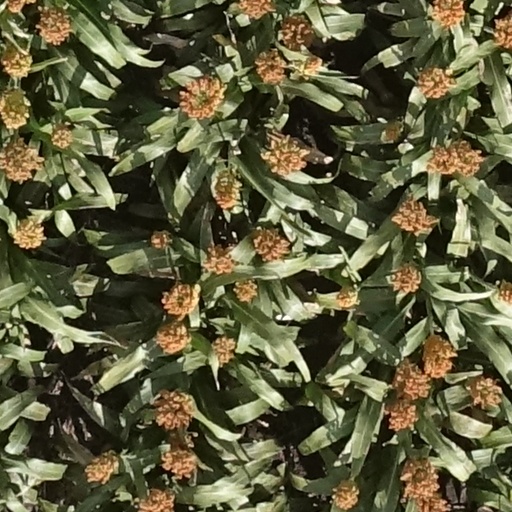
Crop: sorghum